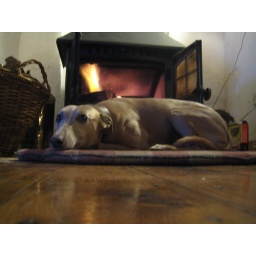
the bettle's dog flash sitting by their fire